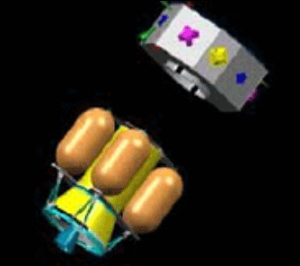
Le satellite LISA Pathfinder avec son module de propulsion
LISA Pathfinder est un satellite artificiel de l'Agence spatiale européenne qui doit permettre de valider les technologies qui sont retenues pour le projet eLISA. Ce dernier a pour objectif d'effectuer des observations des ondes gravitationnelles en utilisant une grappe de 3 satellites mettant en œuvre des techniques de mesure par interférométrie laser. Le rôle de LISA Pathfinder est de valider les dispositifs techniques permettant de mesurer les ondes gravitationnelles : accéléromètres capacitifs, micropropulseurs, interféromètre laser de précision, logiciel de compensation de traînée.